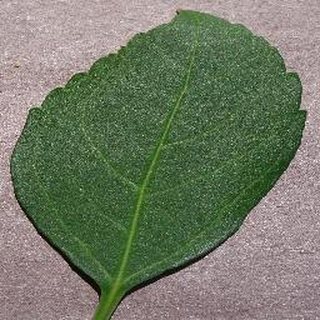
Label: healthy_cherry